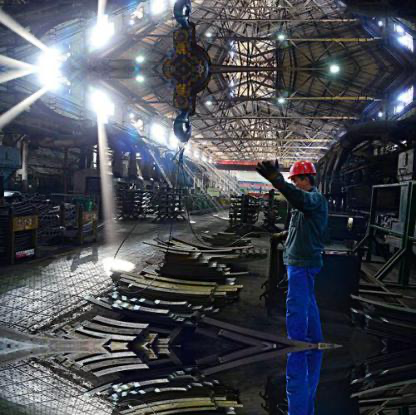
Objects in the image:
label: helmet